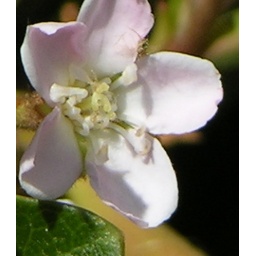
This is a very miniscule flower from a flowering tree in my neighbors yard took before I left home.